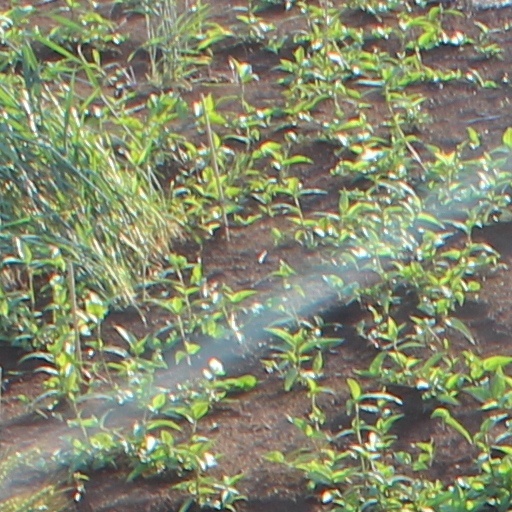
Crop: wheat